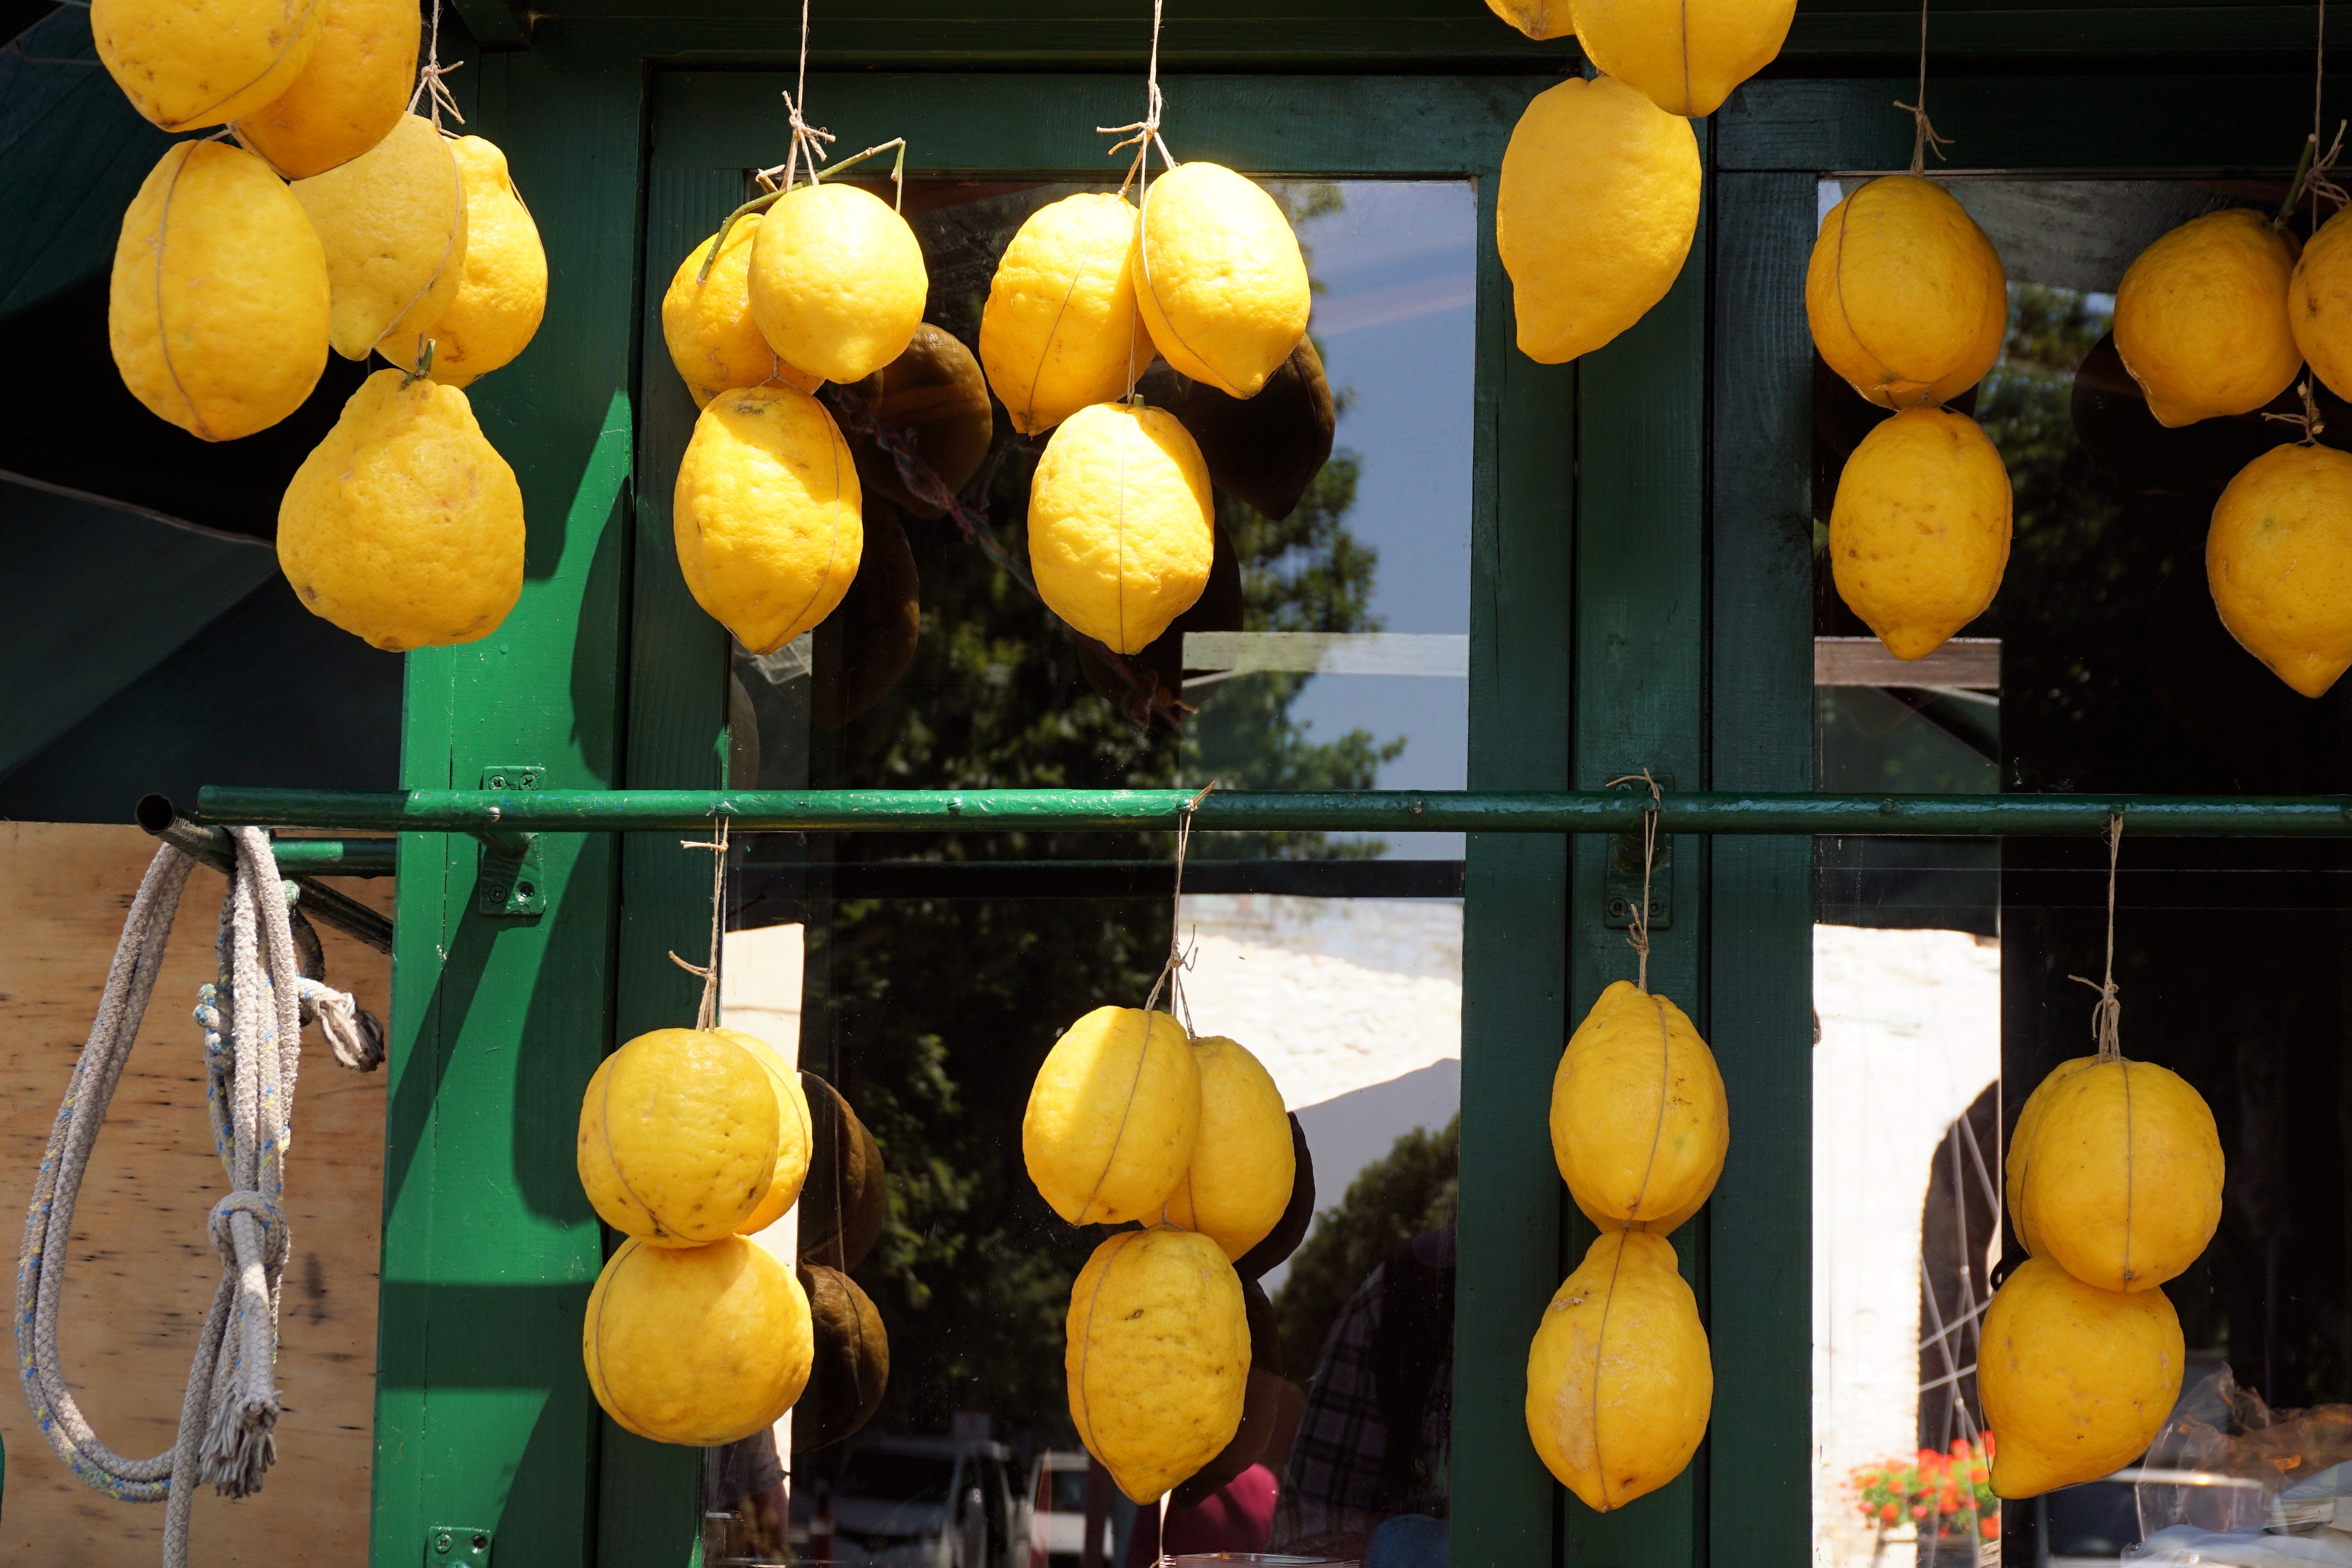
nature, plant, fruit, food, produce, vegetable, pumpkin, market, yellow, healthy, gourd, fruits, vitamins, sell, sour, cucurbita, lemons, citrus fruits, sales stand, street vending, flowering plant, fruity, vitamin c, sirmione, land plant, cucumber gourd and melon family